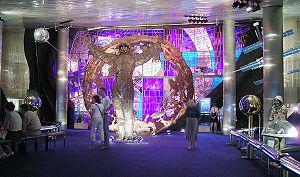
Le Musée de l'astronautique est un musée consacré à l'exploration spatiale et plus particulièrement au programme spatial soviétique et russe situé à Moscou en Russie. Le musée, qui a ouvert en 1981, est installé dans le socle du monument des Conquérants de l'Espace.